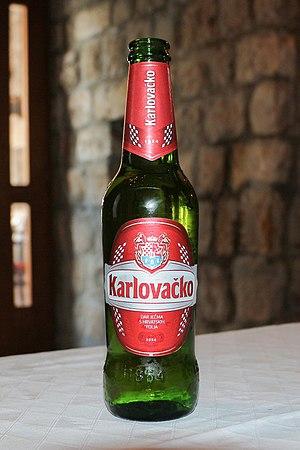
Bouteille de bière Karlovačko, Ston, Croatie
Karlovačko est une marque de bière lager de Croatie et de Bosnie-Herzégovine, produite par le brasseur Karlovačka pivovara de la ville de Karlovac, et appartenant depuis 2003 au groupe Heineken International.